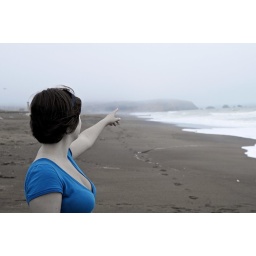
girl in blue